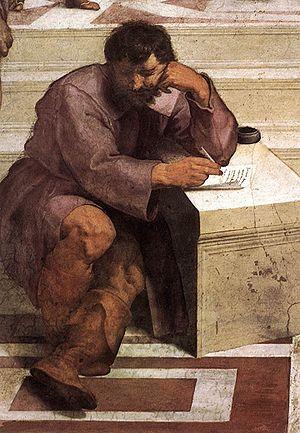
L' Héraclitéisme est d'abord défini par le Dictionnaire des concepts comme la doctrine du devenir chez Héraclite et plus loin l'héraclitéisme n'est pas seulement un mobilisme universel, auquel on a voulu le réduire, mais il est aussi « un essai d'explication systématique dans le plus pur style ionien, de la matière du monde et de ses transformations ». La tradition retient un certain nombre de termes dont elle attribue la paternité philosophique à Héraclite, en opposition à son presque contemporain, Parménide, penseur de l'Être et de la vérité immuable. Mais c'est surtout les thèmes du mobilisme universel et du devenir que cette tradition a retenu. L'influence d'Héraclite s'est exercée sur de nombreux philosophes dont parmi les plus grands et les plus contemporains : Hegel, Nietzsche, Eugen Fink, Martin Heidegger. Philippe Choulet. évoque une liste des mythologies récentes, qui font d’Héraclite un totem et un fétiche. En fonction des thèmes ci-après retenus l'article présente quelques aperçus sur la place d'Héraclite dans l'histoire de la philosophie.
Héraclite d'Éphèse est un philosophe grec de la fin du VIᵉ siècle av. J.-C., natif de la cité d'Éphèse.